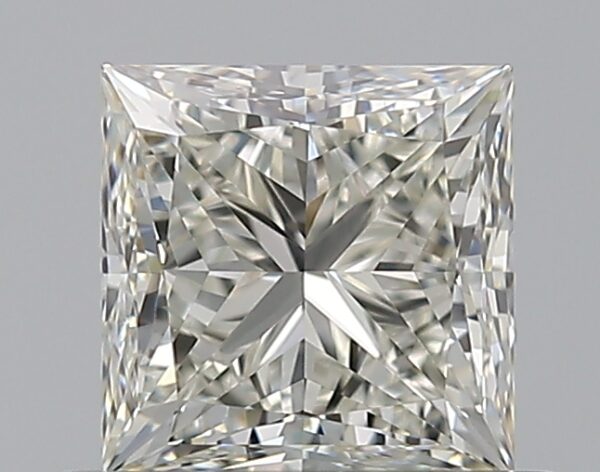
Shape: princess
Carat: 0.7
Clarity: VVS2
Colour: J
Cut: EX
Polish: EX
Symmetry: VG
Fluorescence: N
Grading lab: GIA
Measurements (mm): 4.68 x 4.68 x 3.4